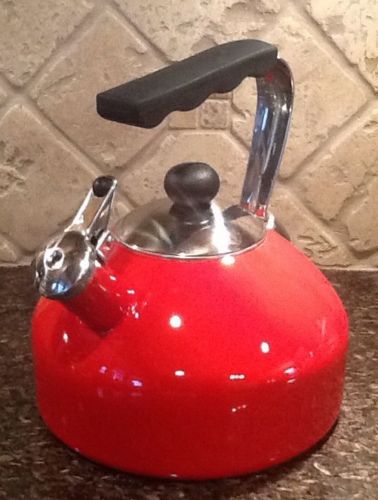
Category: kettle